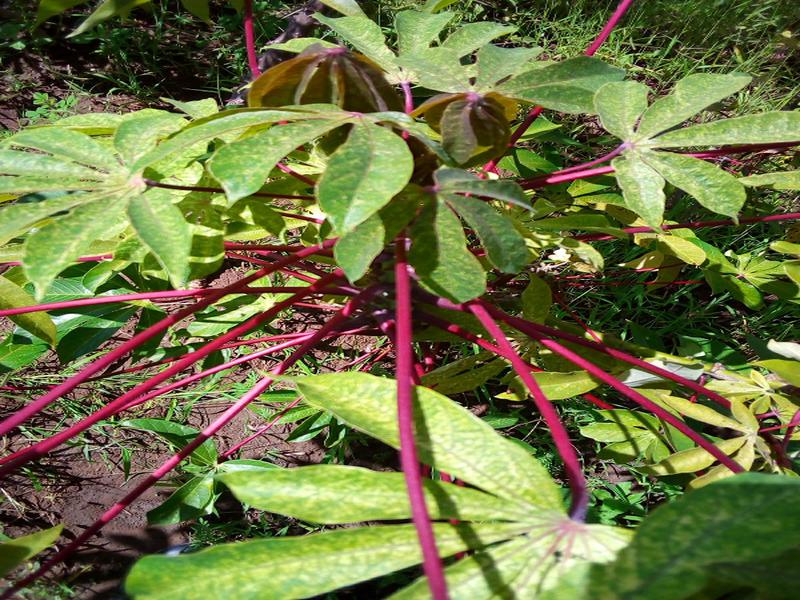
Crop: cassava
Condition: green_mottle